List of cathedrals in Latvia

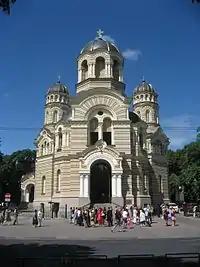
Nativity of Christ Cathedral in Riga.

This is the list of cathedrals in Latvia sorted by denomination.